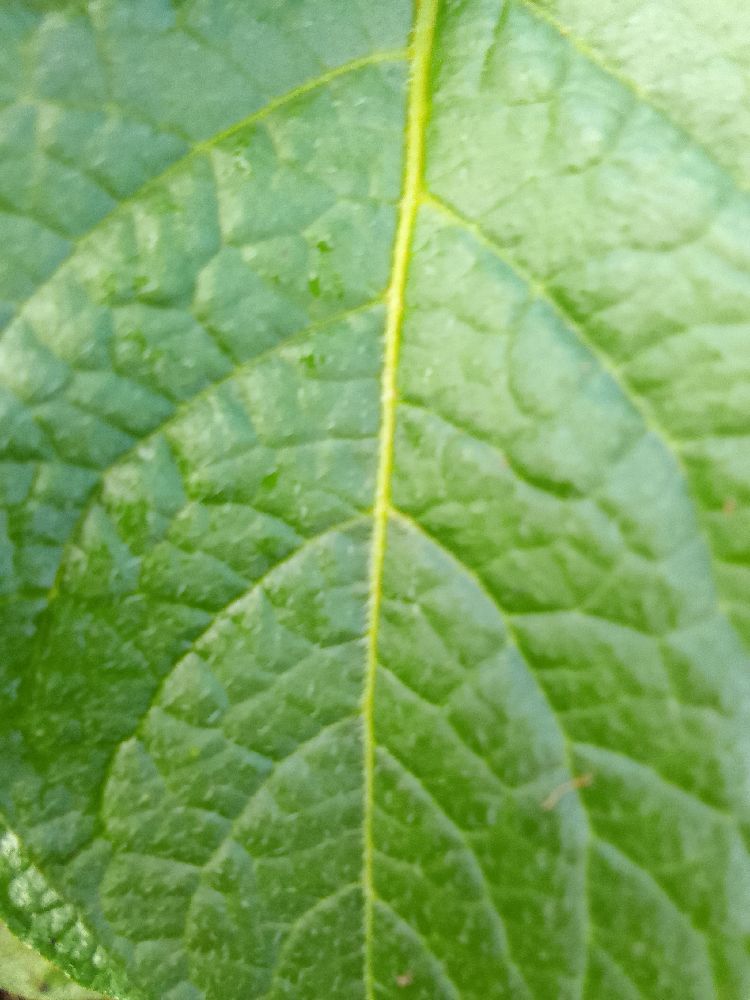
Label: Healthy